Hartford–Springfield

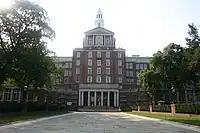
The Aetna headquarters in Hartford

The Hartford–Springfield area has a workforce of 1.1 million people and over 41,000 businesses. It is home to six Fortune 500 Companies. Its two major cities, Hartford and Springfield, have a combined GDP exceeding $100 billion per year, more than 16 U.S. states. This figure does not include the smaller cities and towns of the "Knowledge Corridor", (e.g., Northampton, Massachusetts and Middletown, Connecticut) but only the two principal cities.